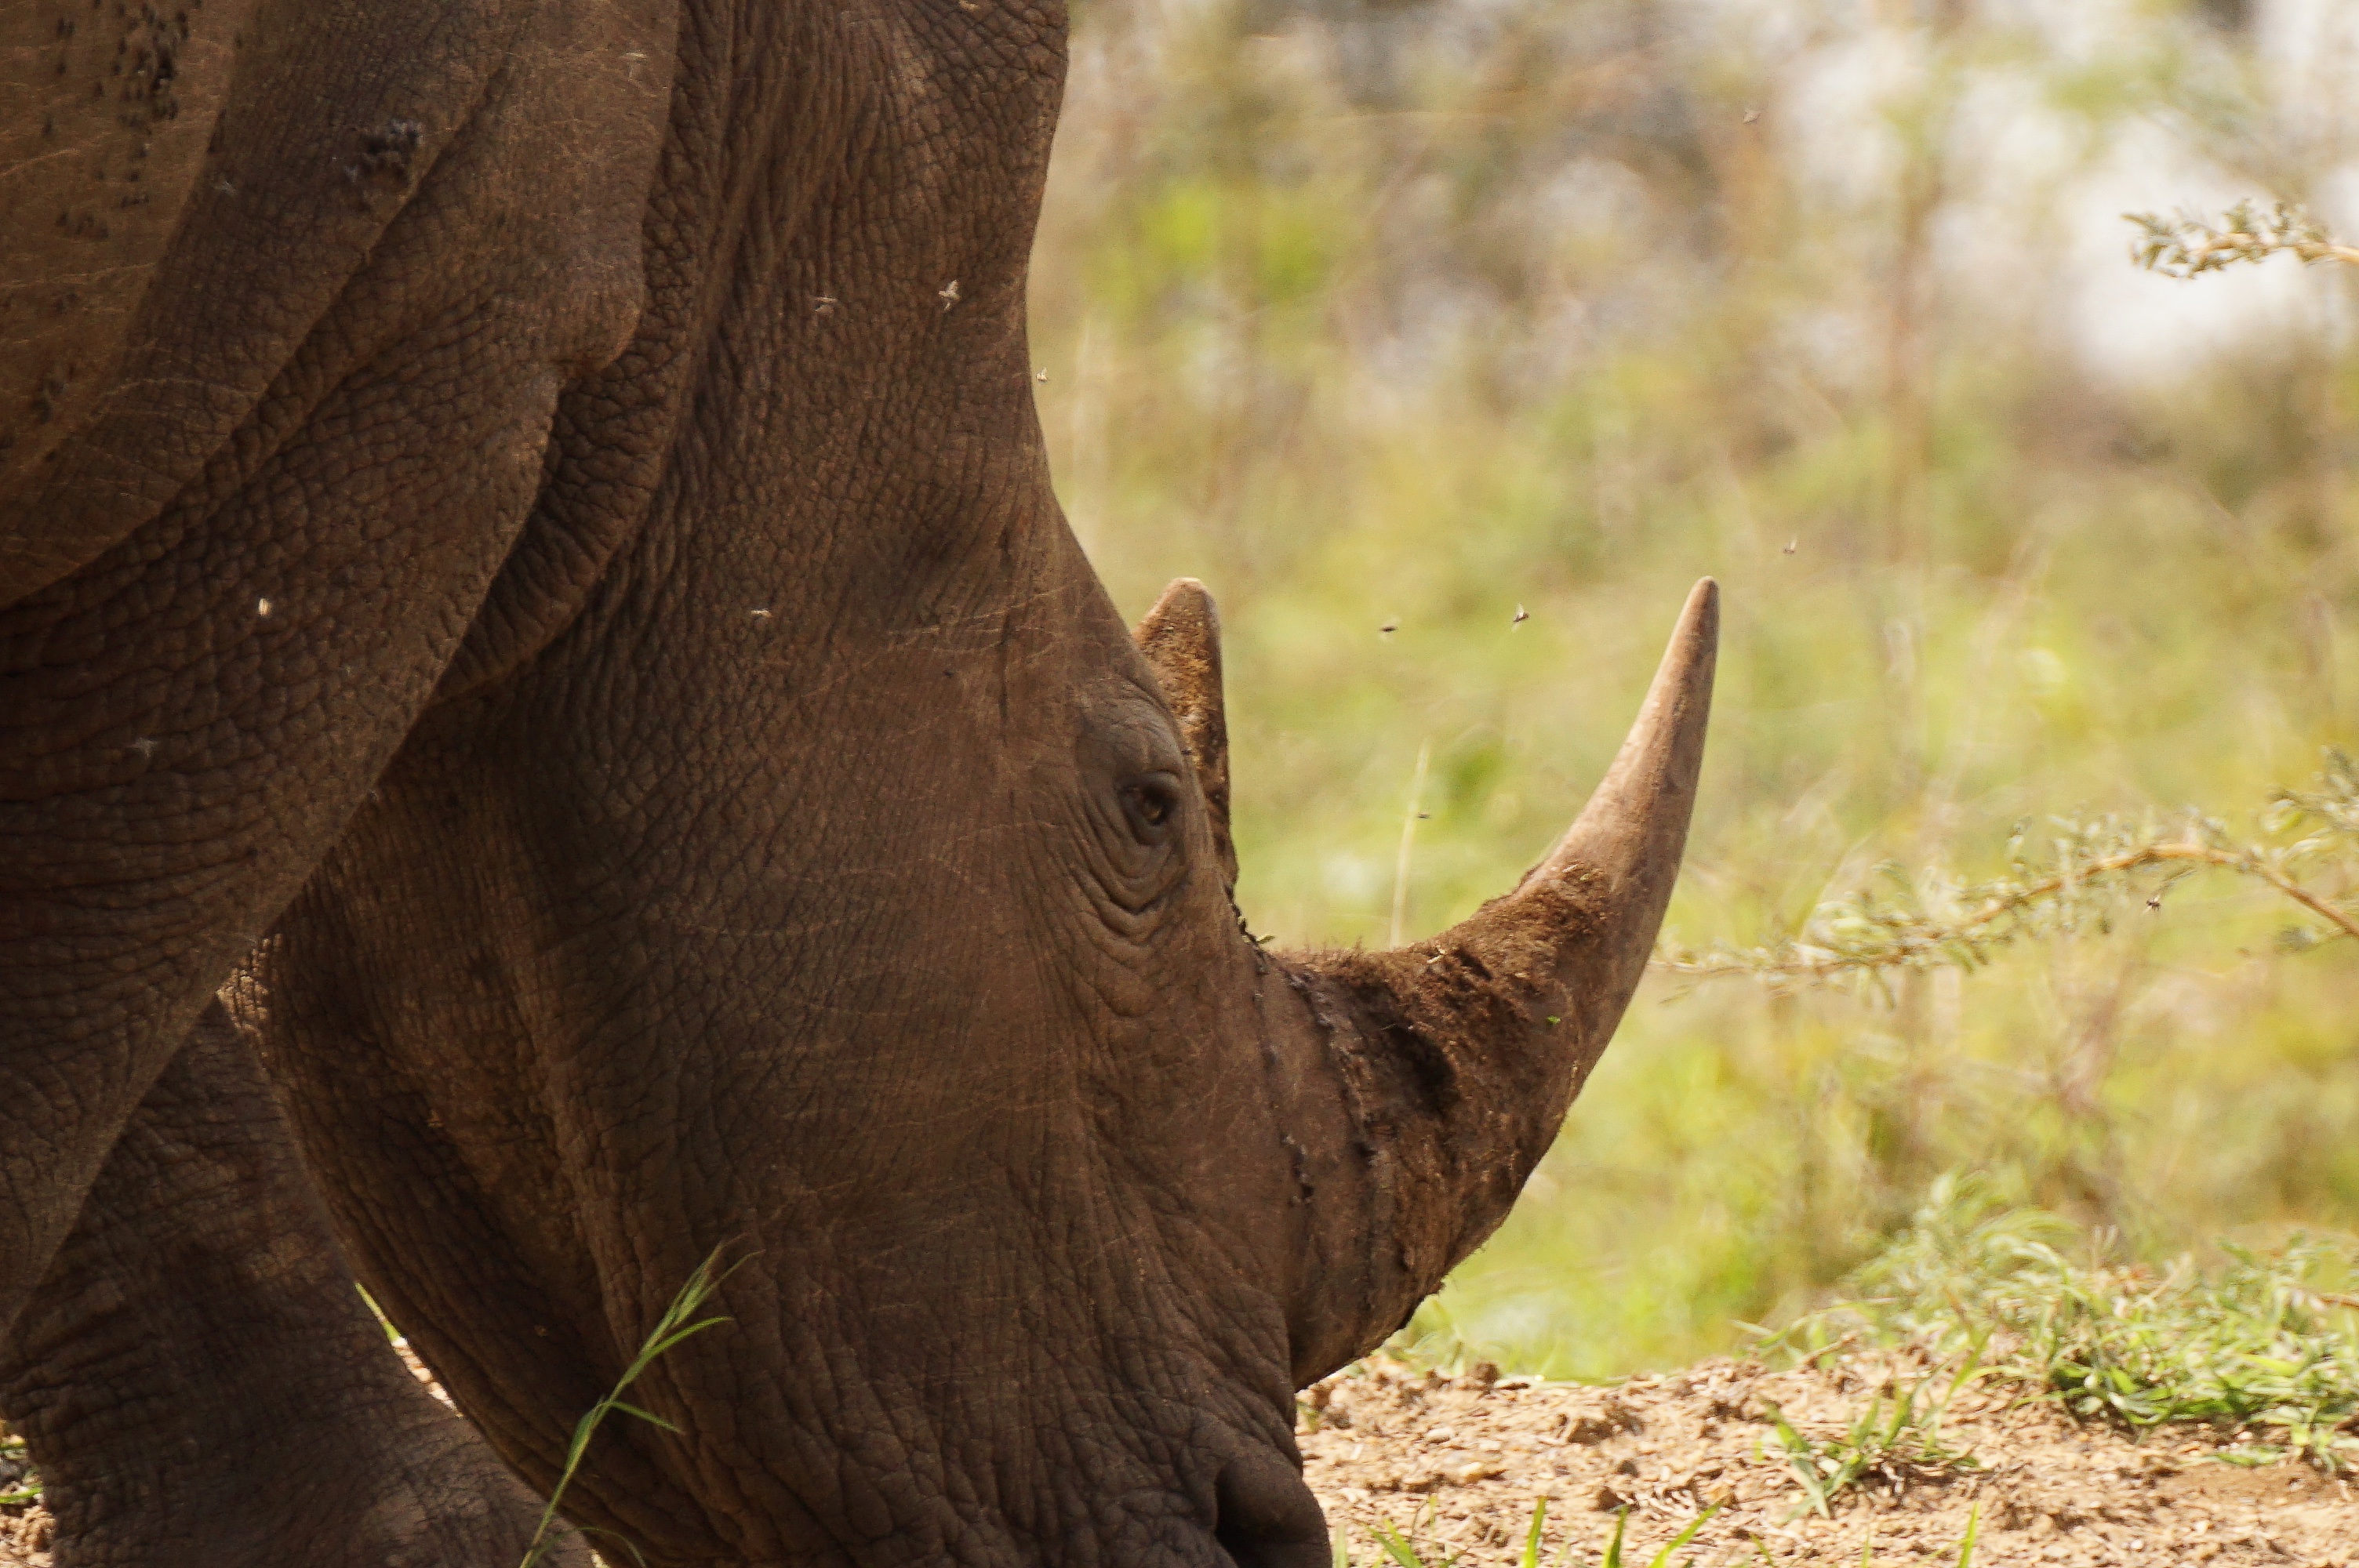
game, animal, wildlife, horn, grazing, africa, mammal, fauna, savanna, elephant, rhino, rhinoceros, reserve, safari, indian elephant, cattle like mammal, elephants and mammoths